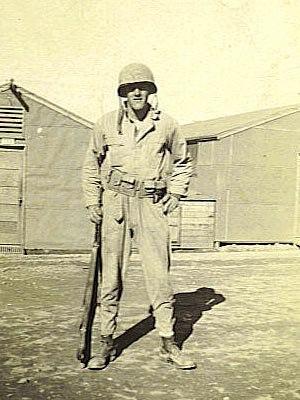
La Easy Company était la 2ᵉ compagnie du 2ᵉ bataillon du 506ᵉ Régiment d'infanterie parachutée de la 101ᵉ Division aéroportée américaine. S'illustrant dans tous les combats qu'elle a menés de la Normandie jusqu'en Autriche au cours de la Seconde Guerre mondiale, elle a été rendue mondialement célèbre grâce à la série Band of brothers produite par Steven Spielberg et Tom Hanks et tirée du livre éponyme de Stephen Ambrose.